The Notorious Miss Lisle

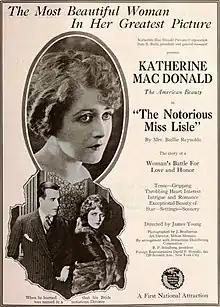

The Notorious Miss Lisle is a 1920 American silent drama film directed by James Young and starring Katherine MacDonald, Nigel Barrie, and Margaret Campbell. The film's sets were designed by the art director Milton Menasco.